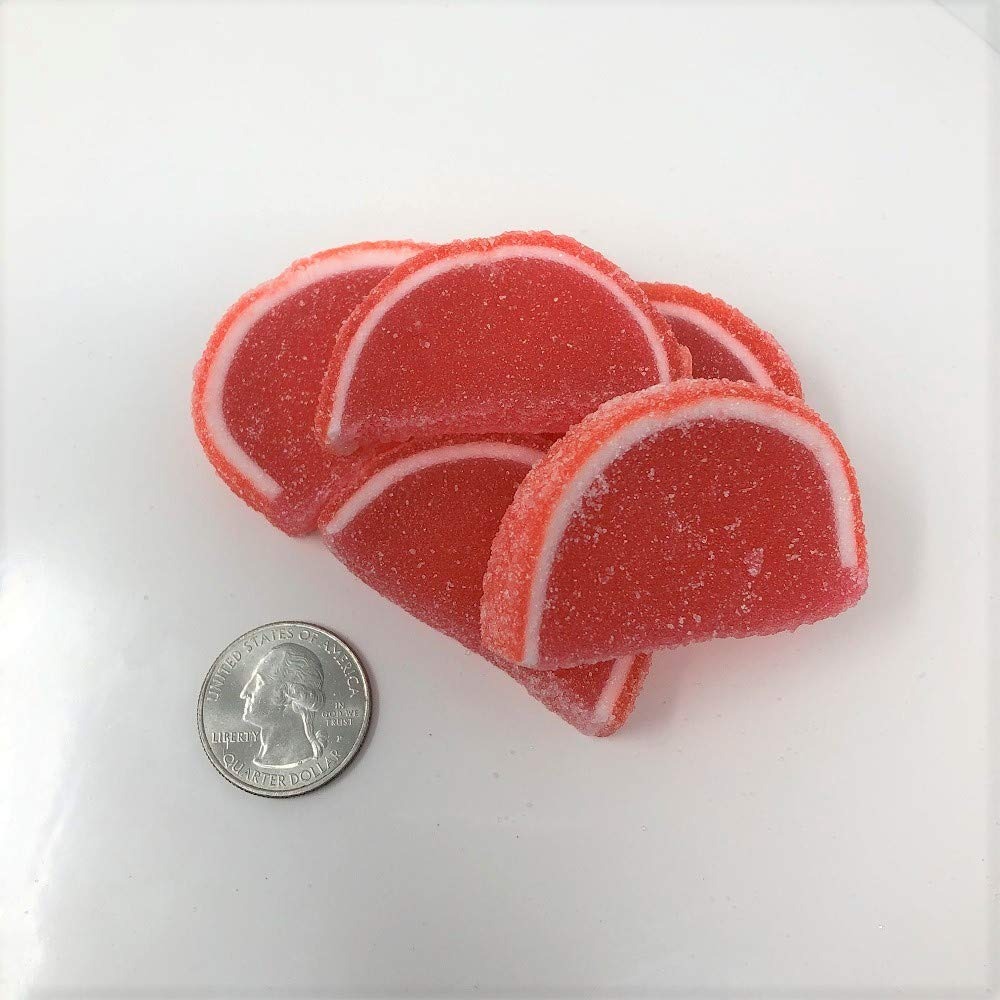
Item Name: Cavalier Candies Fruit Slices Cherry flavor jelly candy 2 pounds
Bullet Point 1: Cherry Flavored Jelly Candy: Enjoy the sweet cherry flavor in every bite of these fruit slices
Bullet Point 2: 2 Pound Bag: Contains a generous 2 pound bag of cherry jelly candy for sharing
Bullet Point 3: Perfect for Parties and Events: Great for serving at birthday parties, baby showers, and holiday celebrations
Bullet Point 4: Made in the USA: Produced by Cavalier Candies, a trusted American candy brand
Bullet Point 5: Bag of 32 Ounces: Provides over 32 ounces of cherry jelly candy for snacking and gifting
Product Description: Cherry flavor Fruit Slices. Fresh, Soft, and Delicious candy fruit slices. This listing is for a bulk 2 pound bag of Cavalier Cherry Fruit Slices.
Value: 32.0
Unit: Ounce

Price: 25.82